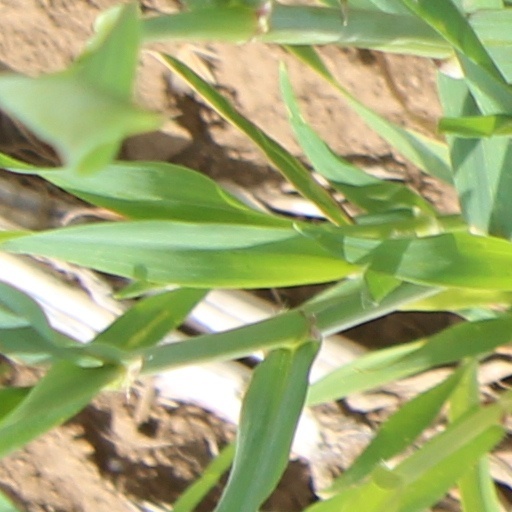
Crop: wheat